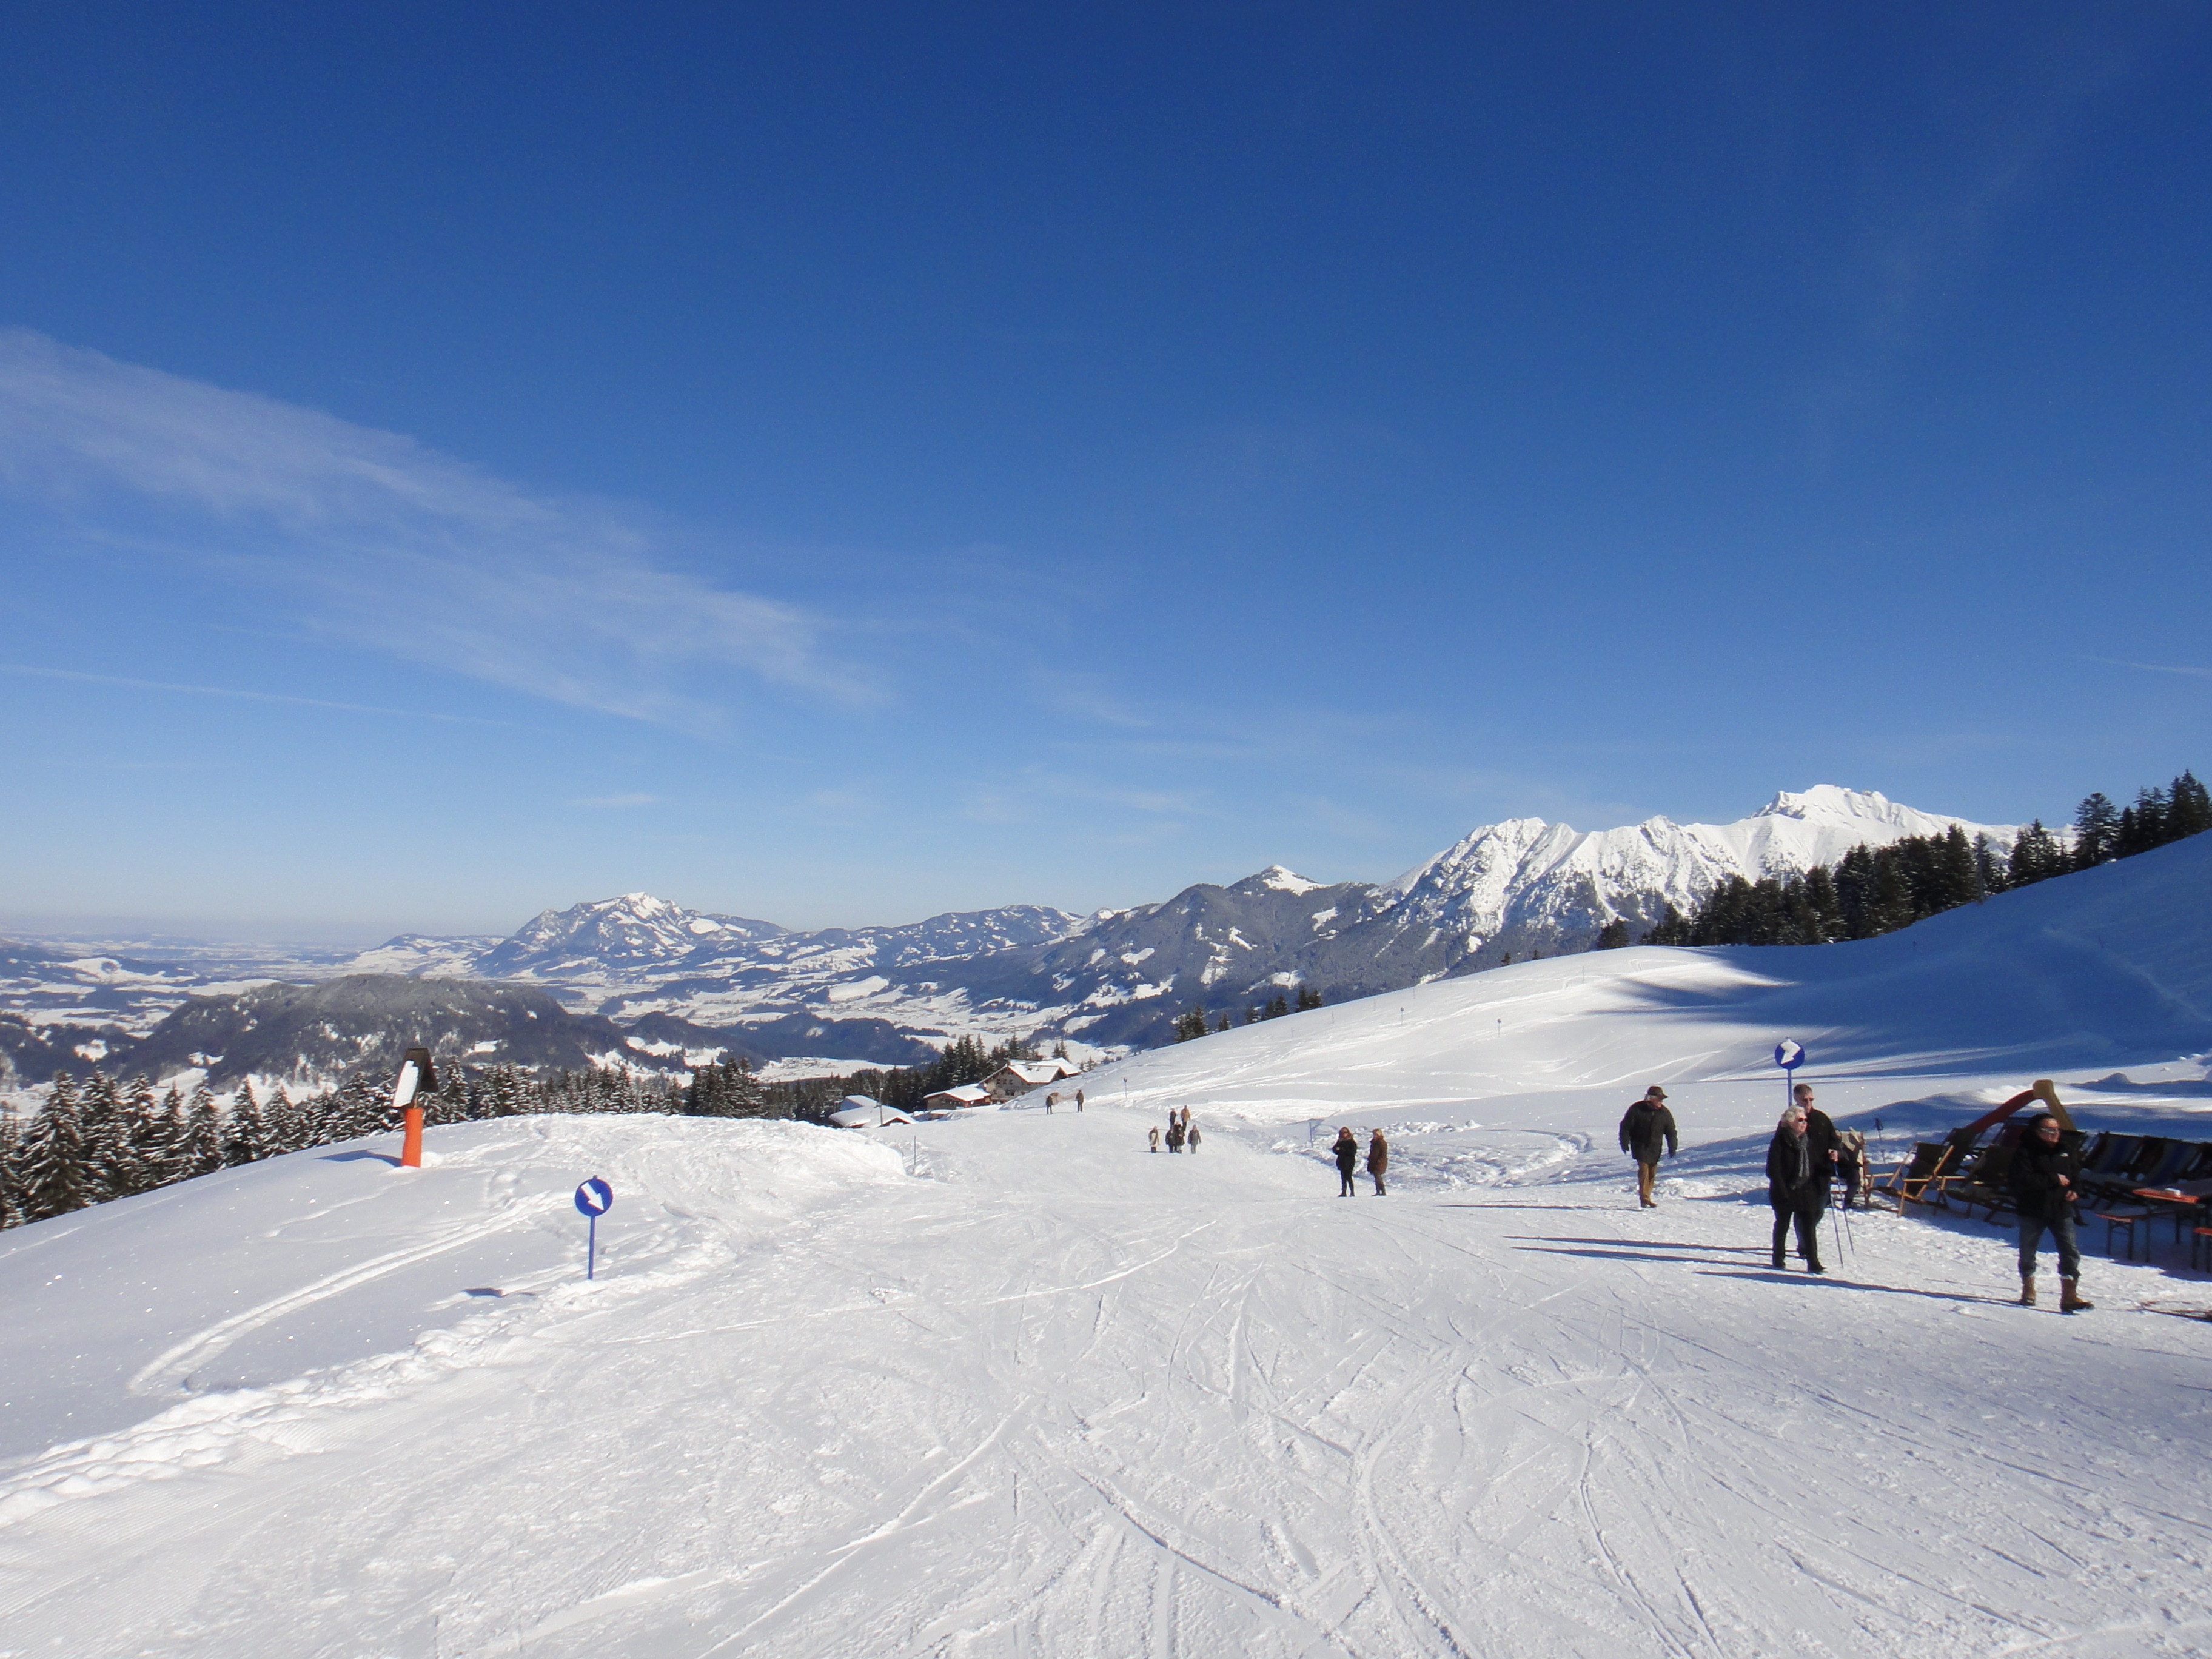
mountain, snow, winter, mountain range, weather, skiing, season, sports equipment, winter sport, sports, resort, mountains, alps, ski, footwear, wintry, piste, ski touring, nordic skiing, ski mountaineering, ski equipment, mountainous landforms, oestrreich